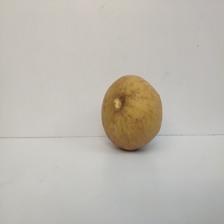
Size: Large